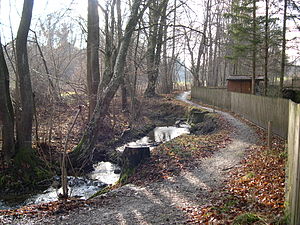
Utting am Ammersee / Historie
Mühlbach i Tal des Lebens
Utting am Ammersee er en kommune i Landkreis Landsberg am Lech, Regierungsbezirk Oberbayern i den tyske delstat Bayern.